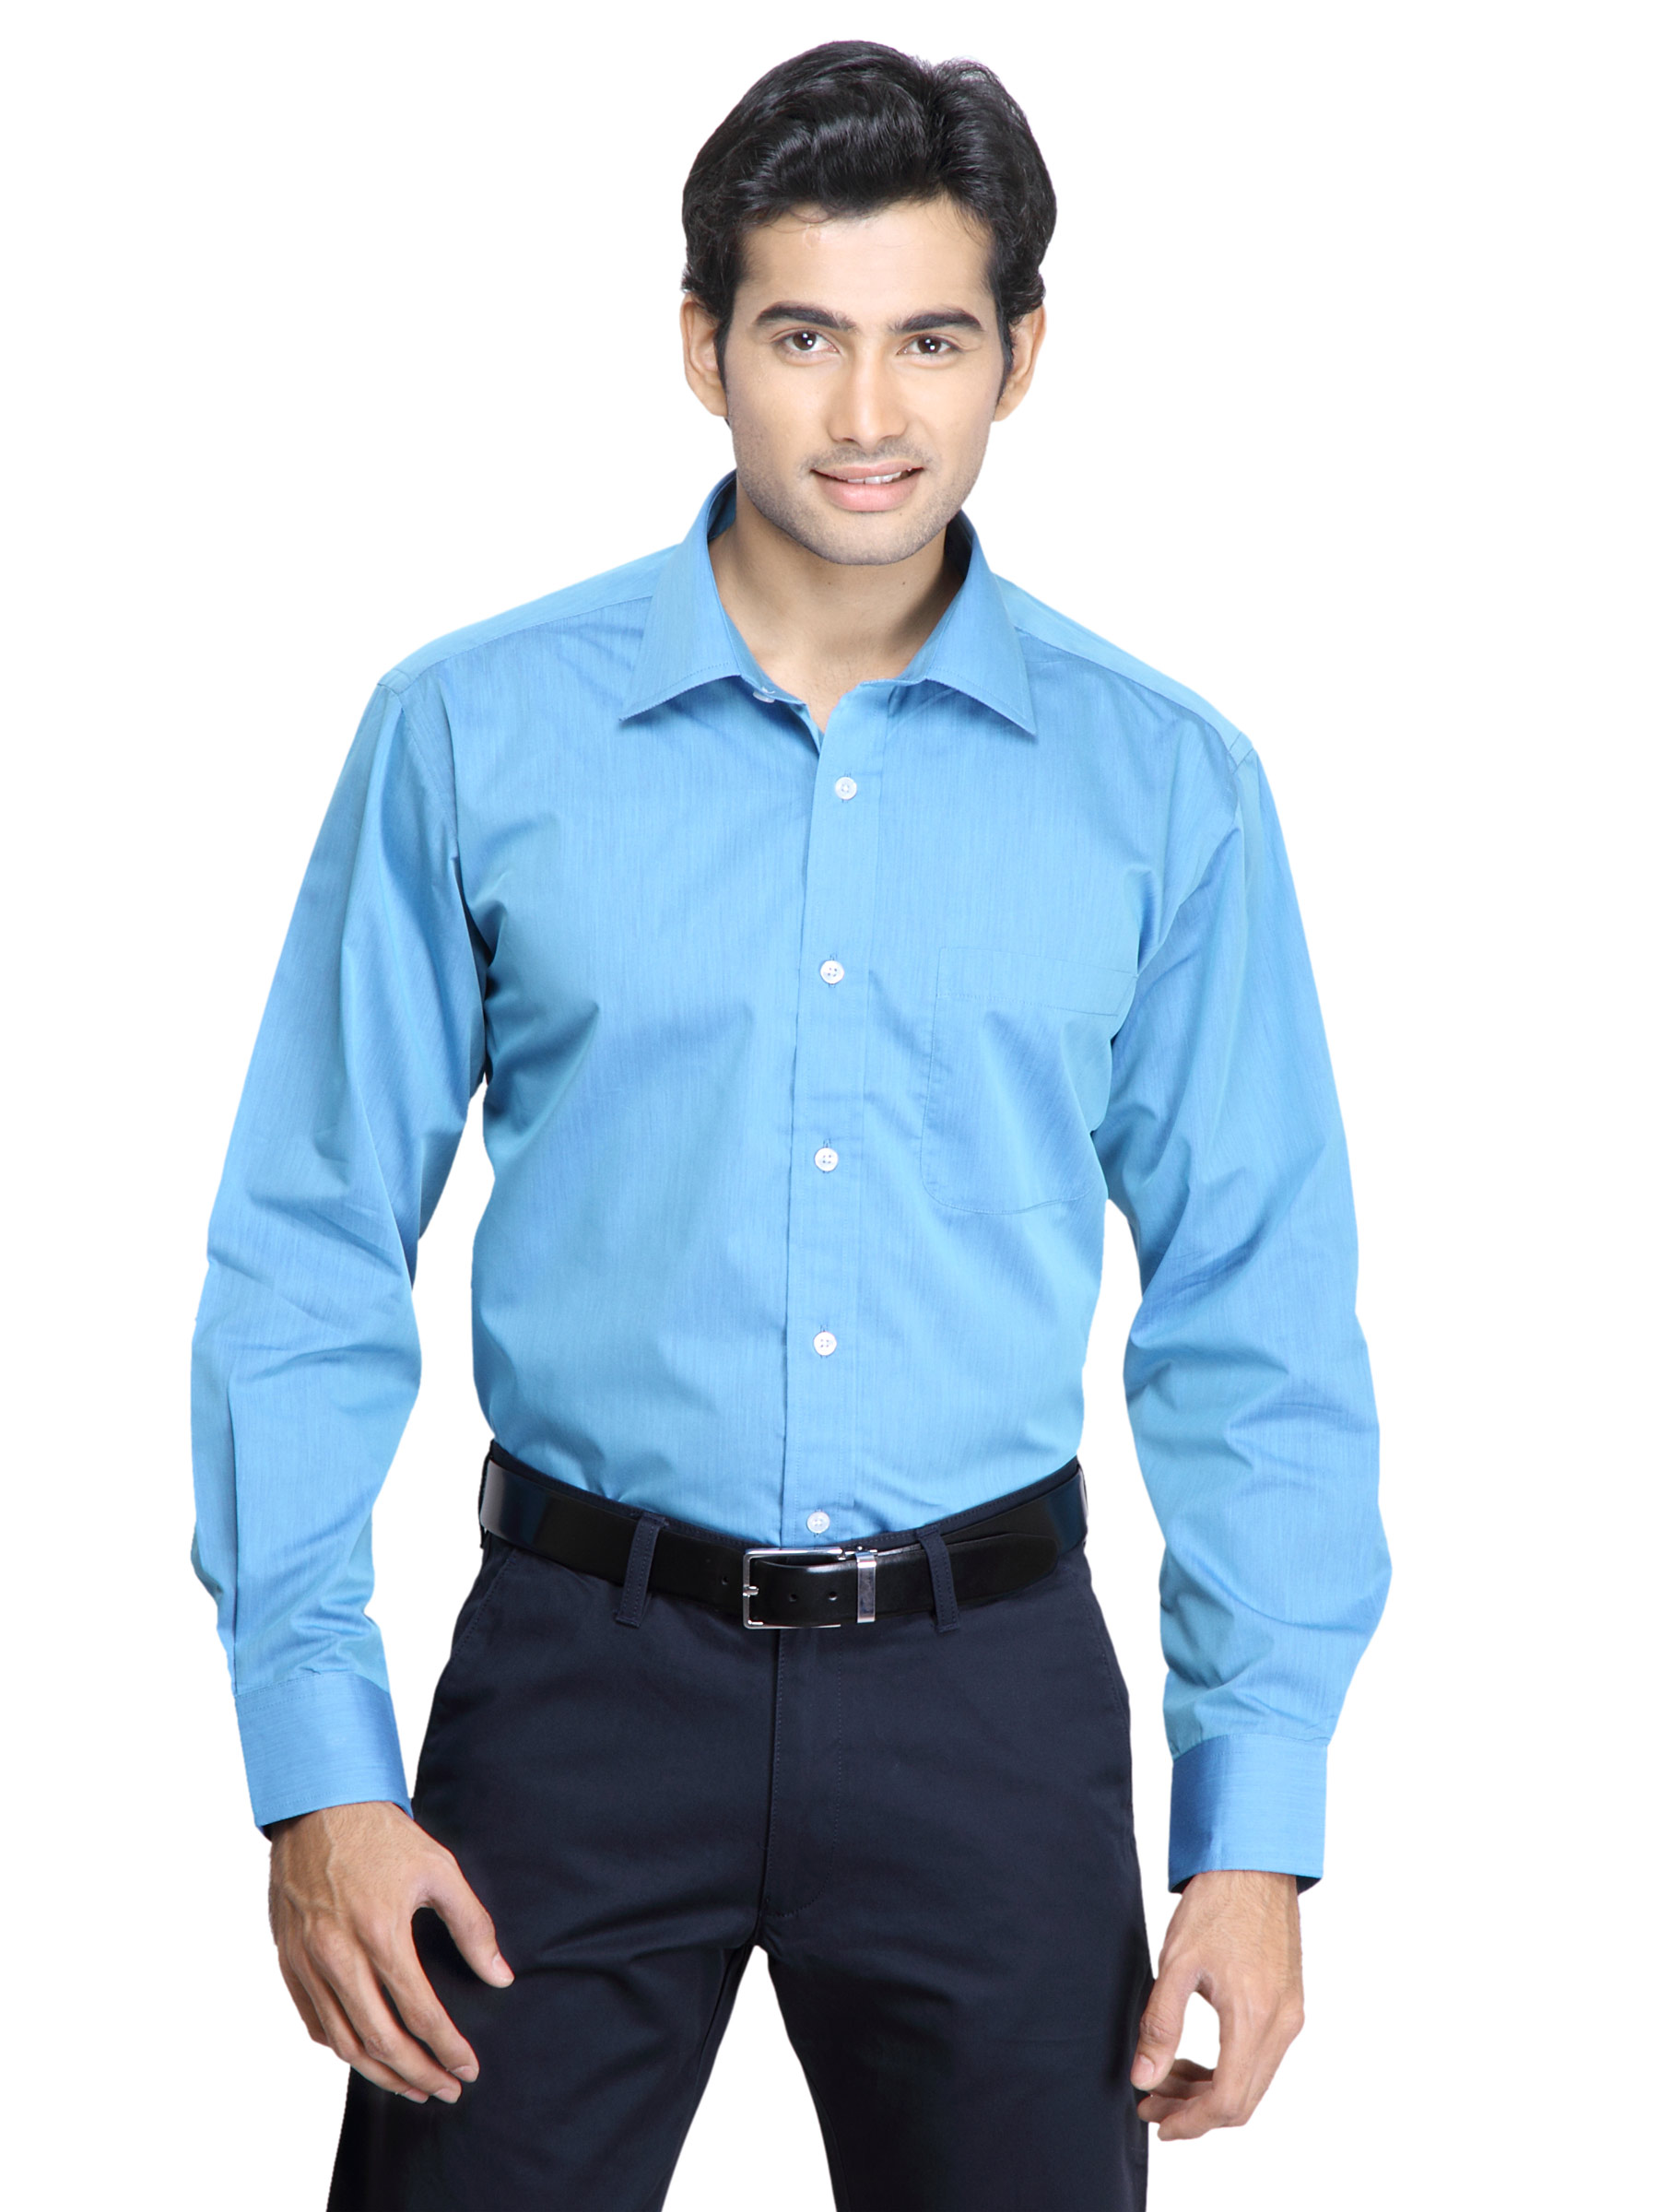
John Miller Men Solid Blue Shirts
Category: Apparel / Topwear / Shirts
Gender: Men
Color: Blue
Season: Fall 2011
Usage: Formal